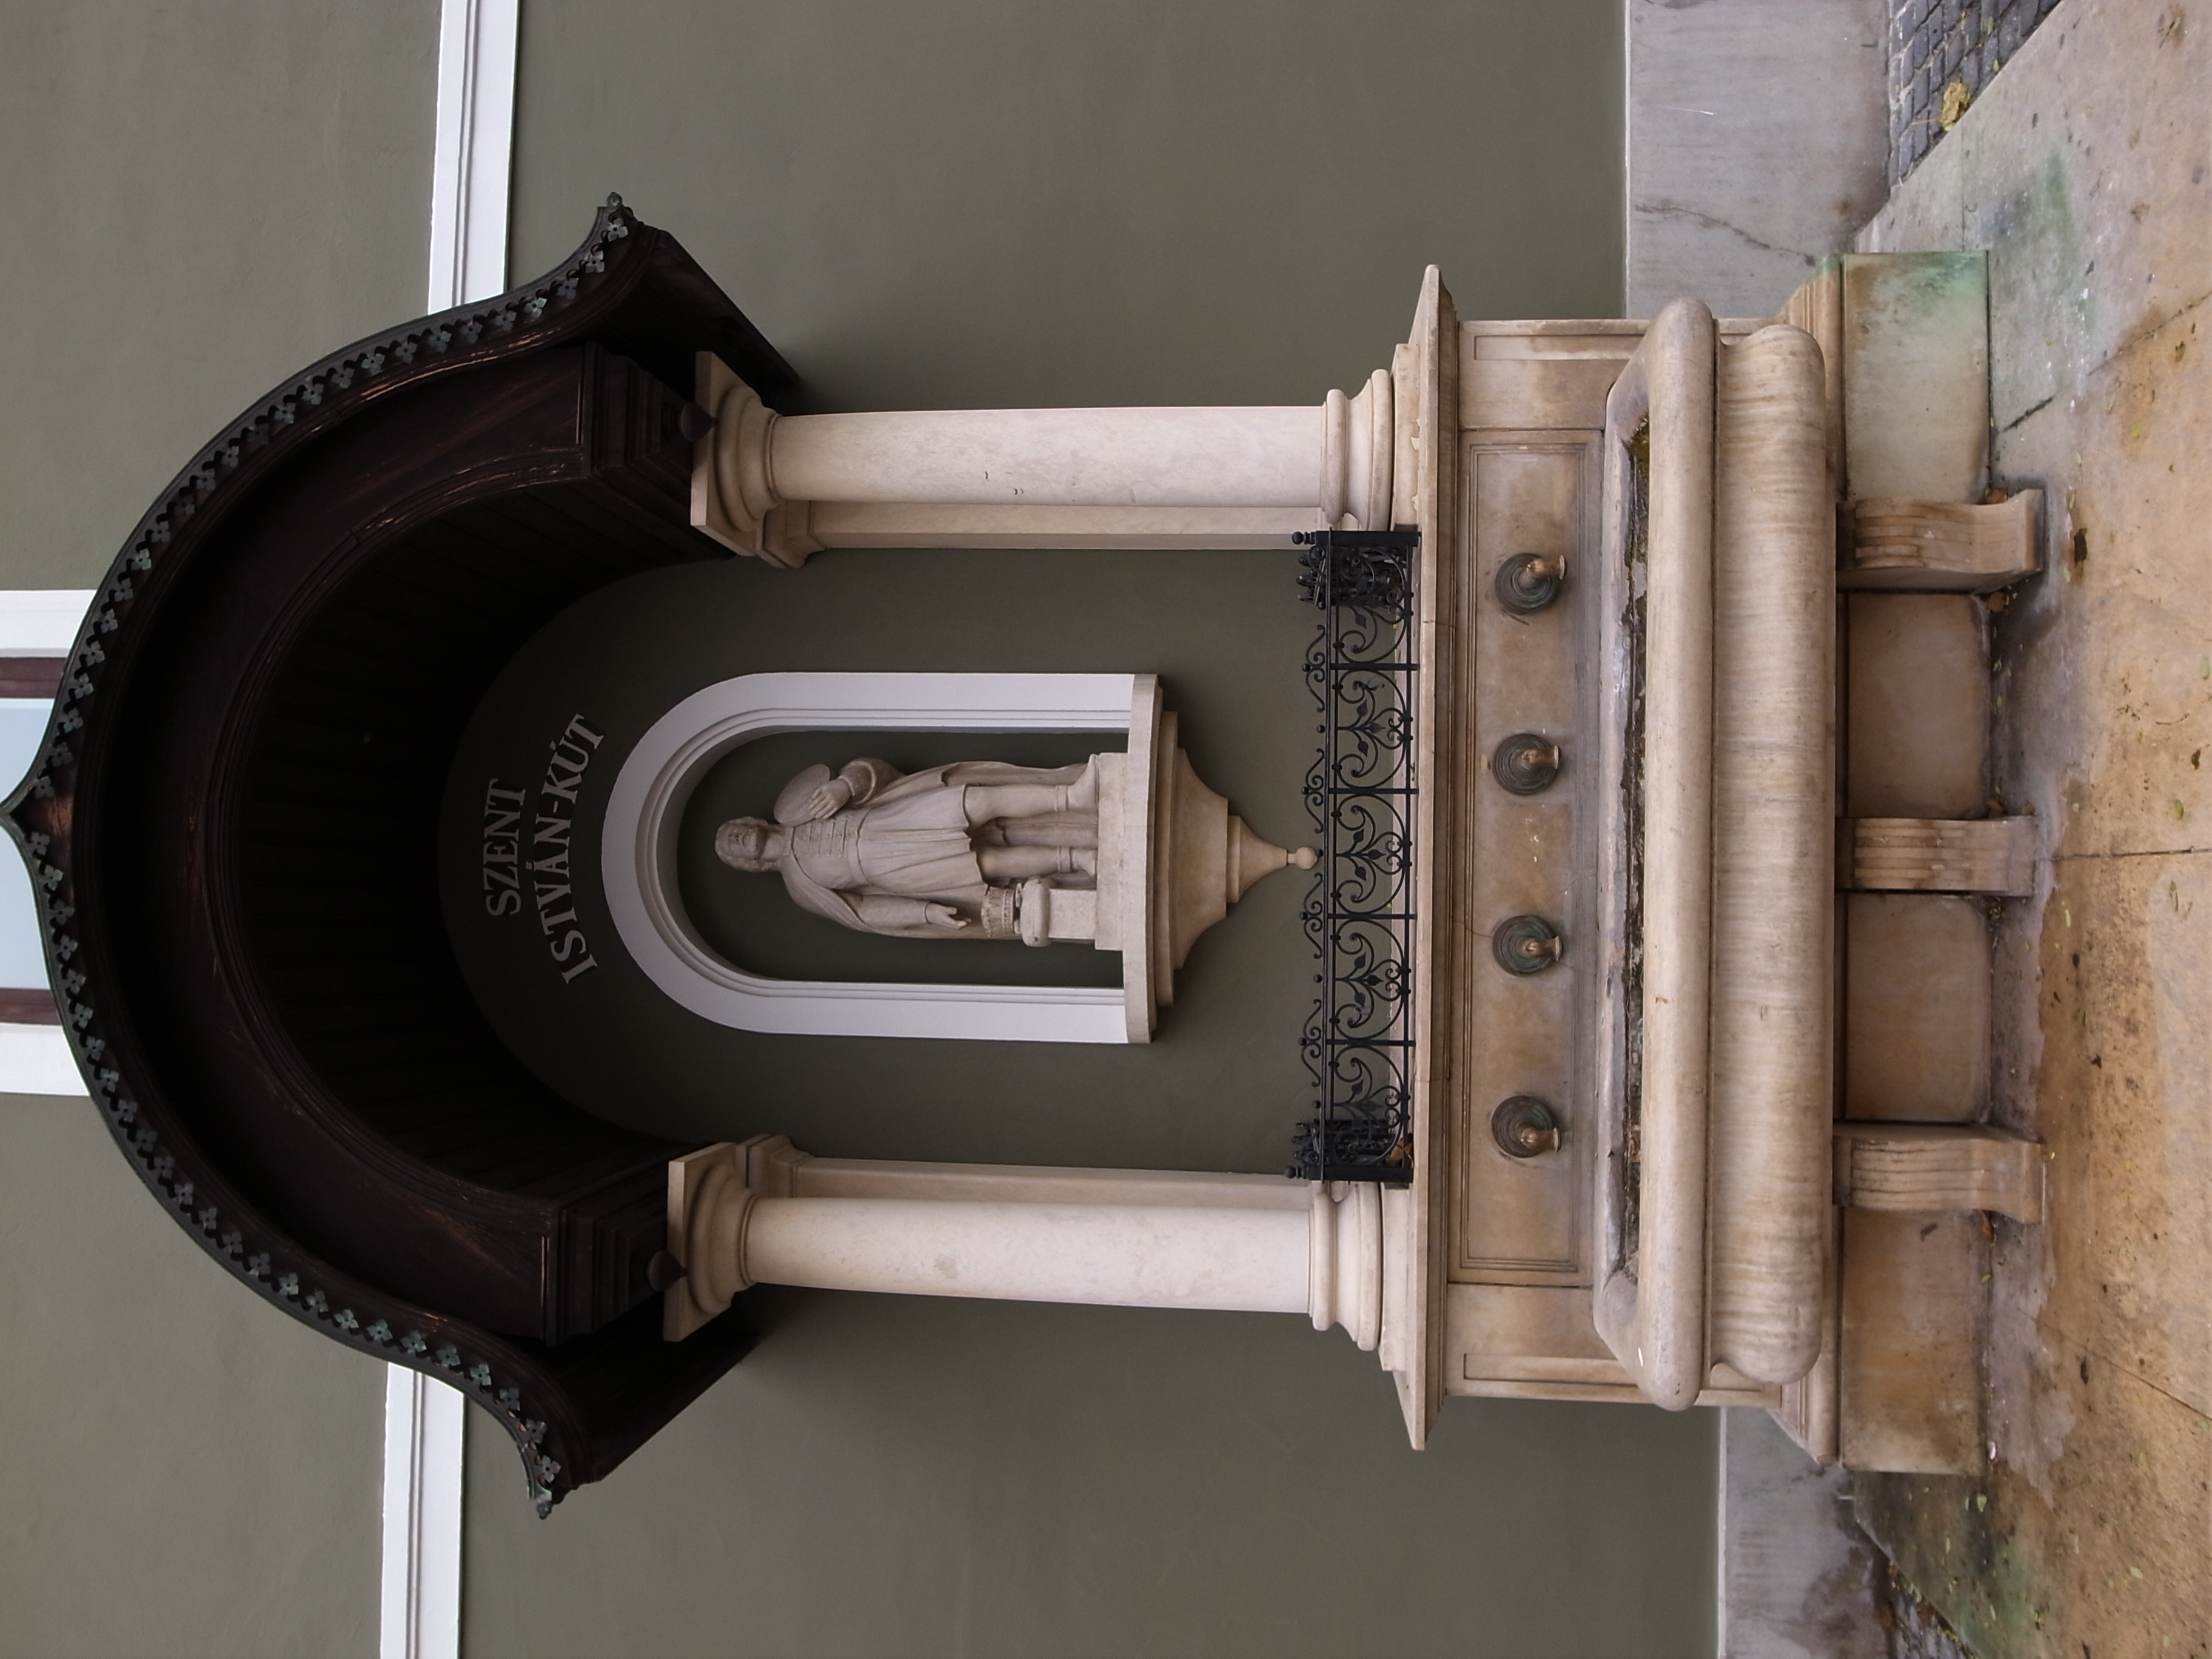
architecture, structure, wood, statue, chapel, place of worship, sculpture, hungary, heritage, kulturerbe, culturalheritage, ungarn, historiccentre, ancient history